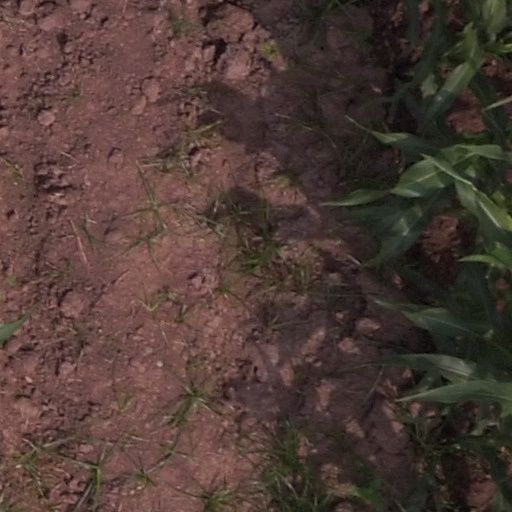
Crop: maize; corn